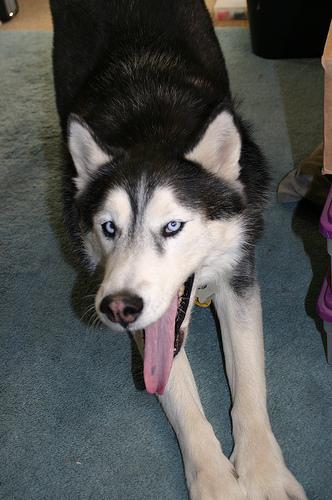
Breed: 232-n000083-Eskimo_dog